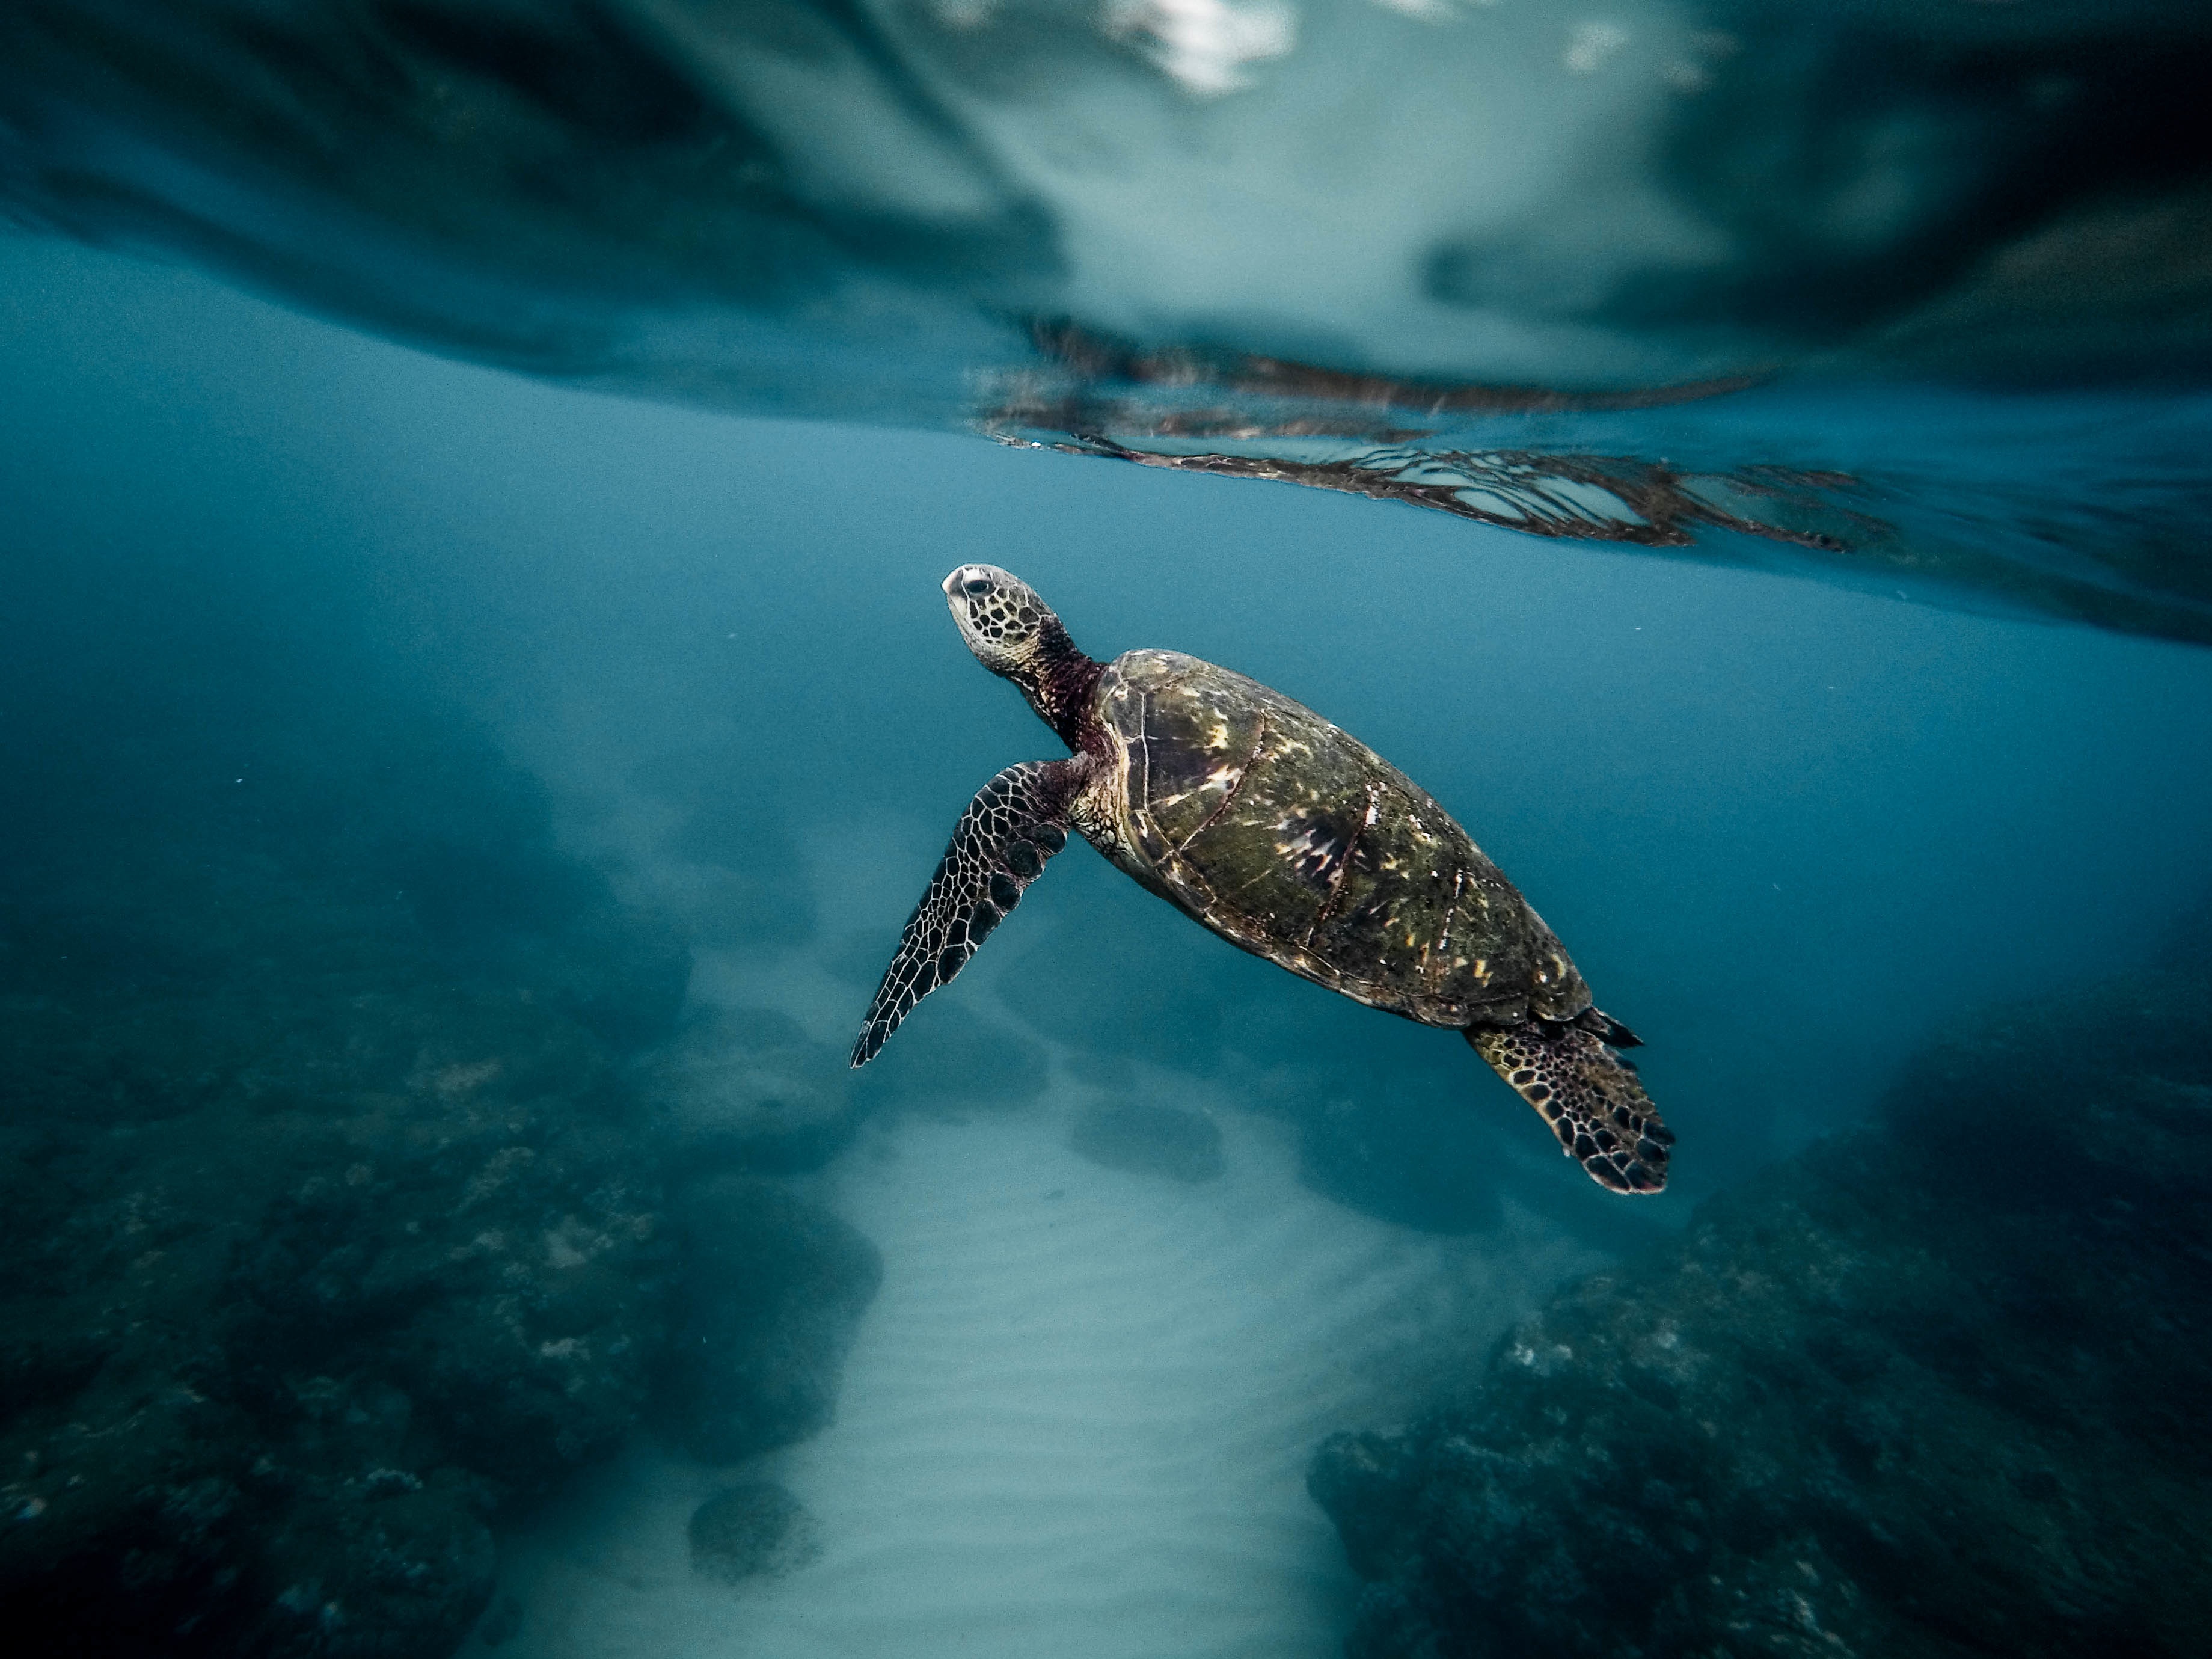
sea, water, ocean, underwater, biology, turtle, sea turtle, reptile, loggerhead, marine biology